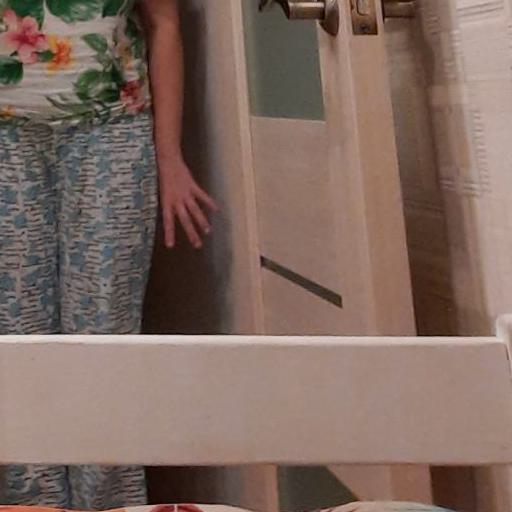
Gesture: no_gesture